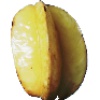
Label: Carambula 1